Musa Abokor

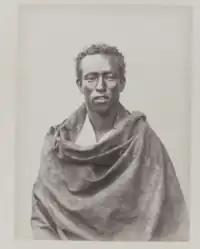
Dualeh Abdi of the Musa Abokor Habr Je'lo clan, photographed in 1890 Erigavo Sanaag

Sheikh Ishaaq ibn Ahmed was one of the Dir scholars that crossed the sea from Arabia to the Horn of Africa to spread Islam around 12th to 13th century. Hence the Sheikh belonged to the Dir or Sada.Shiekh Isxaaq married two local women in Somaliland that left him eight sons, one of them being Abdulrahman (Awal). The descendants of those eight sons constitute the Isaaq clan-family.